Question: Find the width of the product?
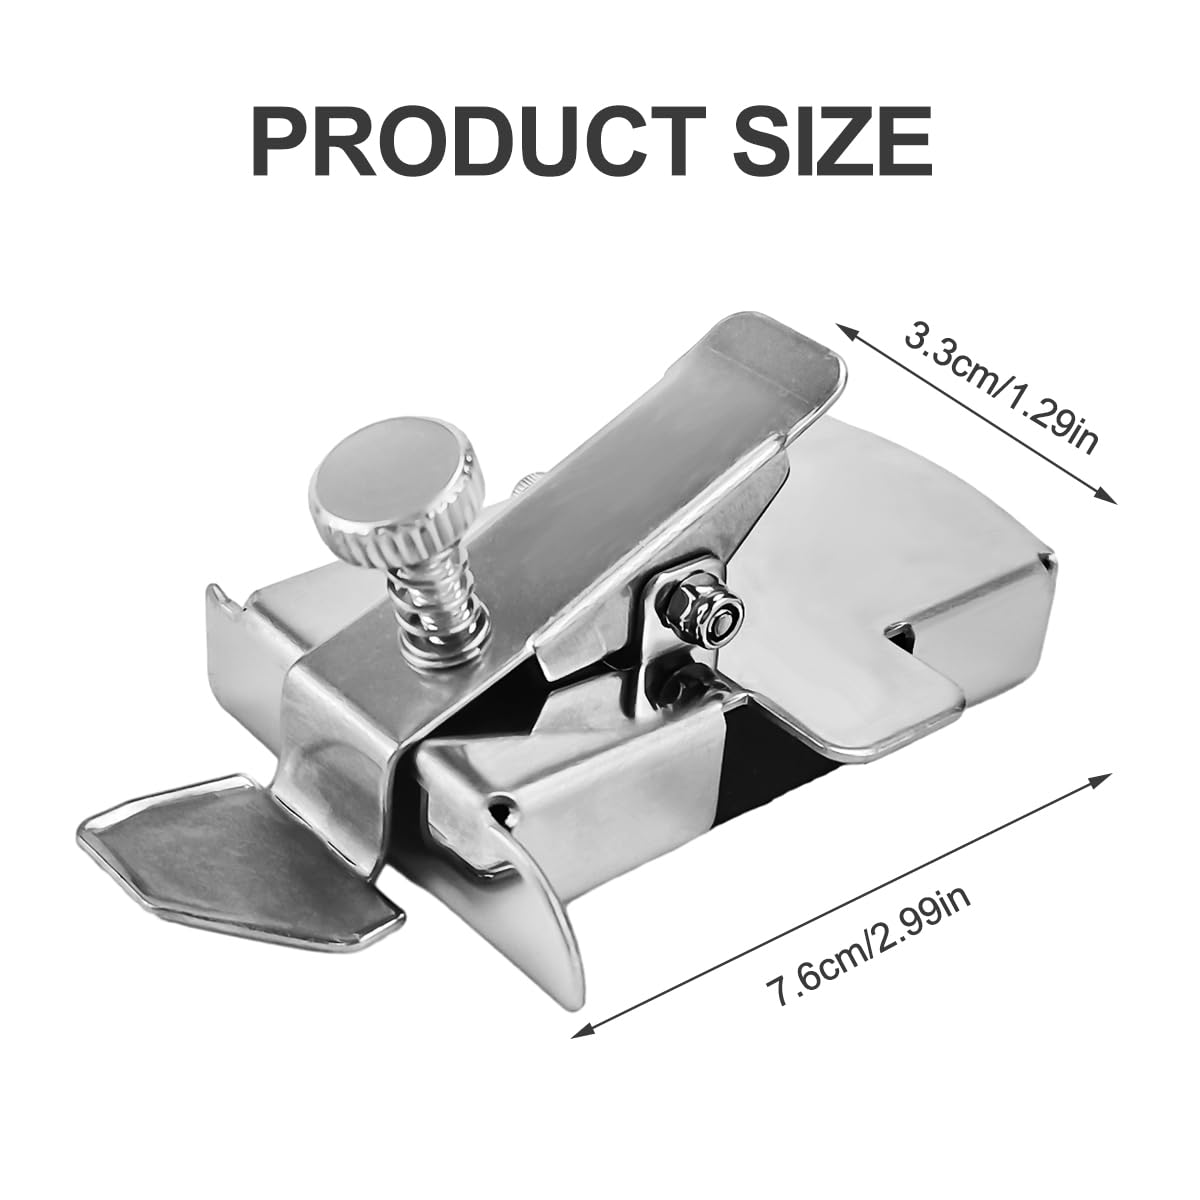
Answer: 7.6 centimetre